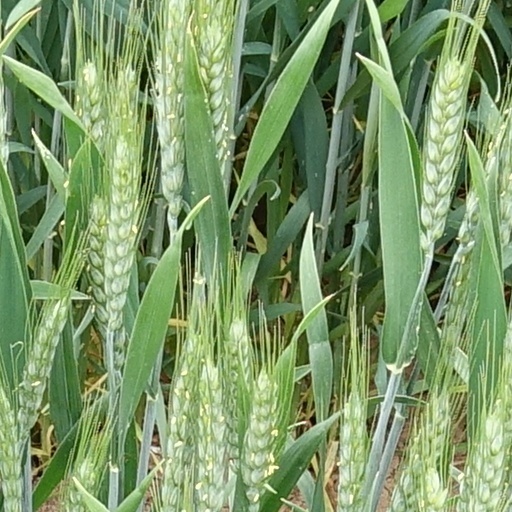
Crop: wheat